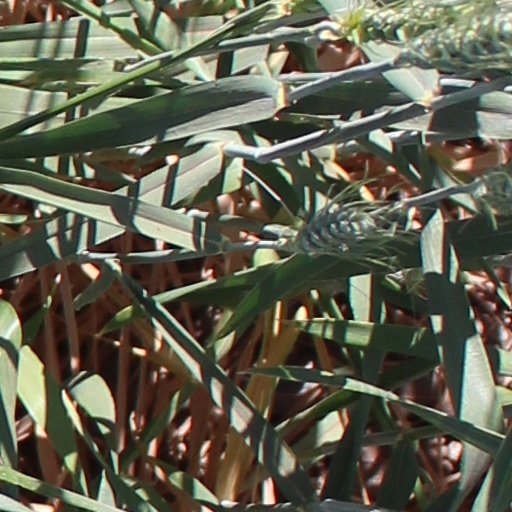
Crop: wheat